Kanwar Bahadur Singh

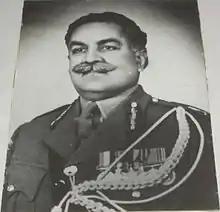

Lieutenant-General Kanwar Bahadur Singh, (5 August 1910 – 8 May 2007) was a senior officer in The Kumaon Regiment of Indian Army.